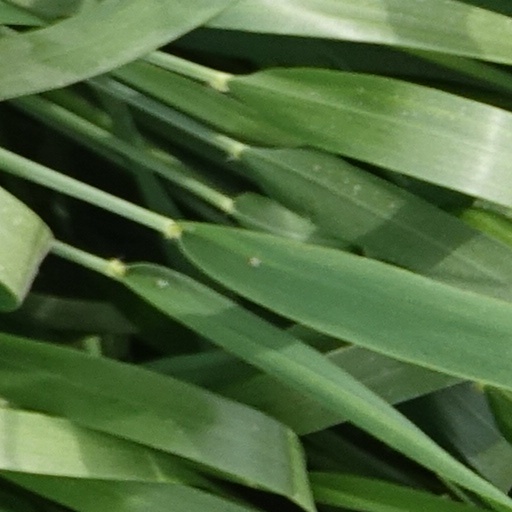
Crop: wheat